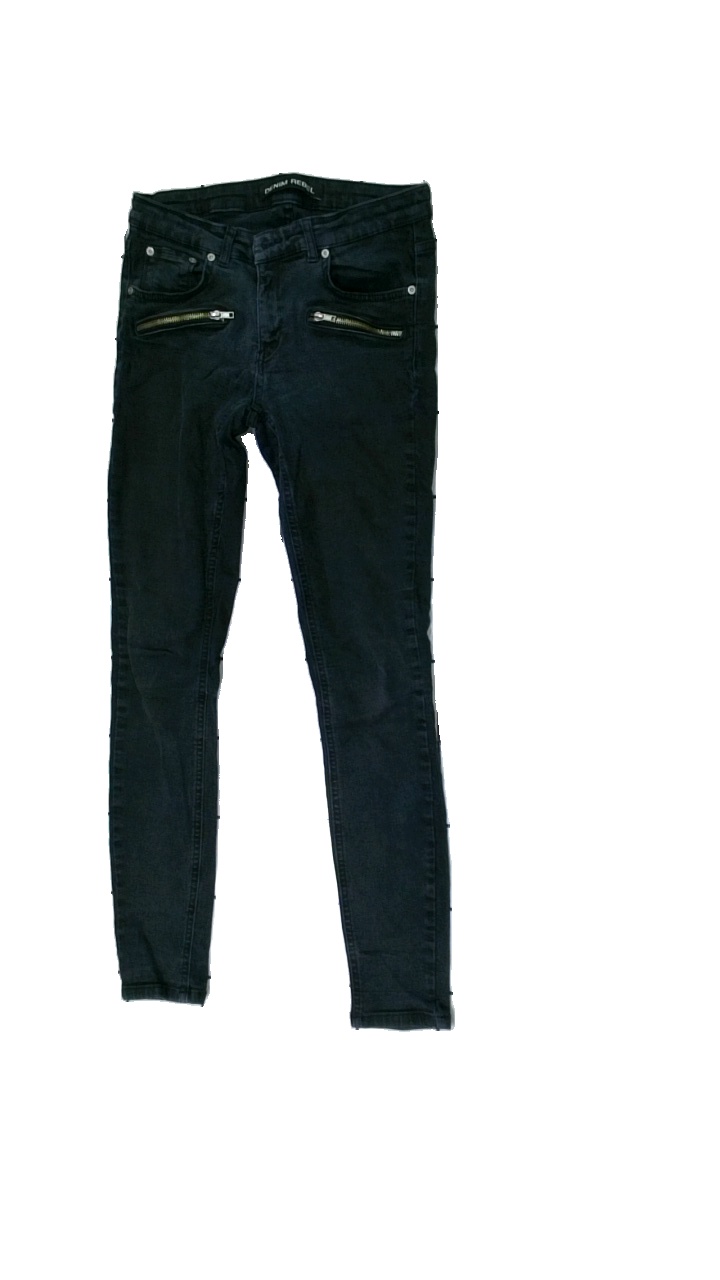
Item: Jeans (Ladies)
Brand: Denim Rebel
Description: Black tight jeans with decorative zippers
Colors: Black
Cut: Tight
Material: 66% Cotton 34% Polyester
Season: All
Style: Denim
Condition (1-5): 1
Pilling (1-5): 5
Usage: Export
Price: <50